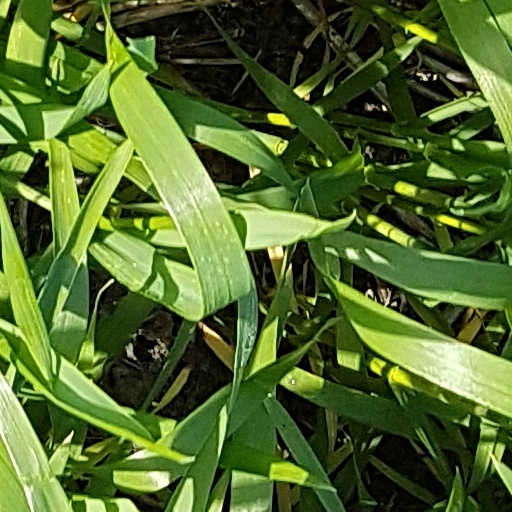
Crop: wheat